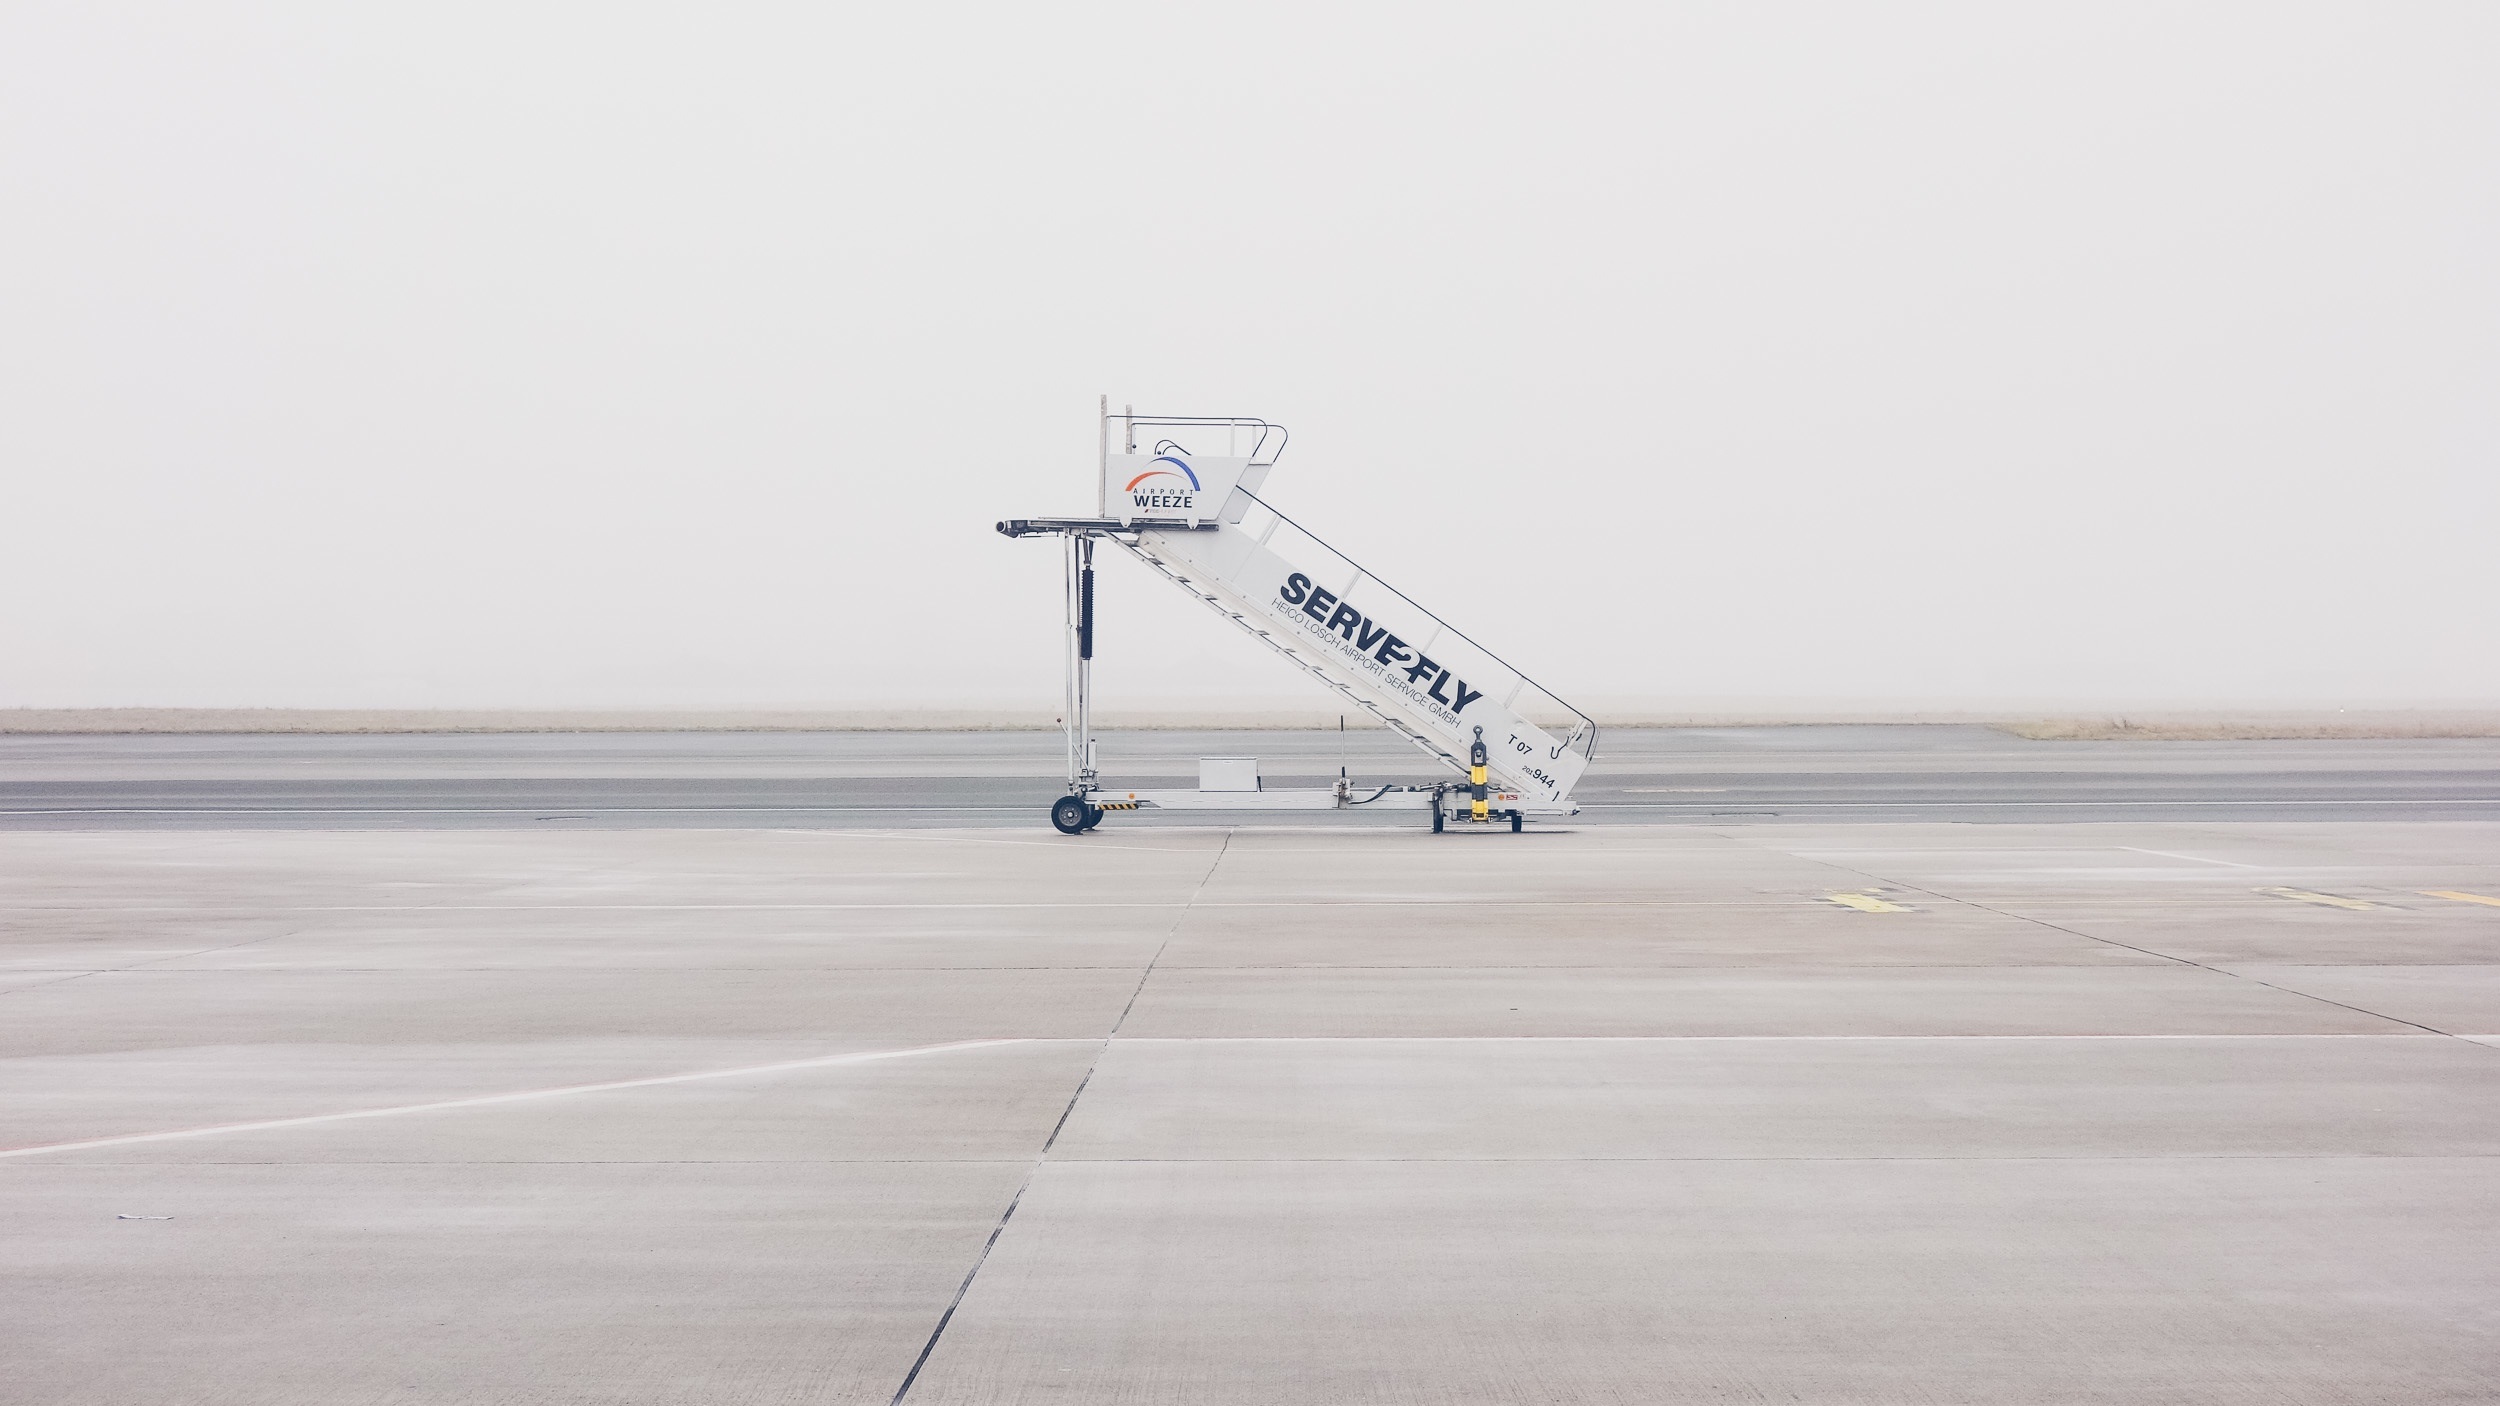
sea, coast, wing, architecture, technology, wind, staircase, airport, steel, airplane, aircraft, metro, vehicle, aviation, flight, stairway, modern, runway, atmosphere of earth